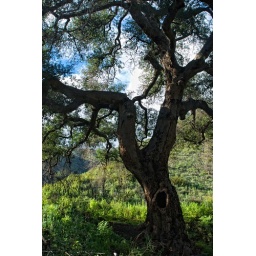
lovely old oak tree with mushrooms growing in the opening. Reminds me of the talking trees in the Wizard of Oz.